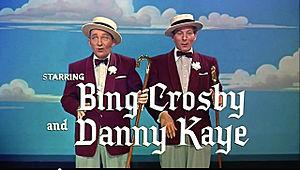
Bing Crosby, de son vrai nom Harry Lillis Crosby Jr., né le 3 mai 1903 à Tacoma et mort le 14 octobre 1977 à Alcobendas près de Madrid, est un chanteur et acteur américain.